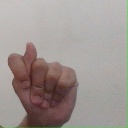
अक्षर: ट